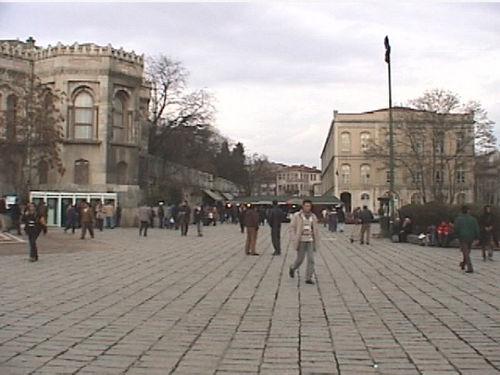
Weather: cloudy or overcast